Turnše

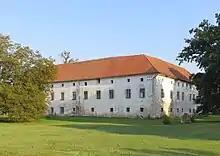
Črnelo Manor

Črnelo Castle used to stand on Hribar Hill above Turnše. The castle was first mentioned in written sources in 1297 but at the end of the 17th century it was abandoned for a manor below the castle. The castle itself was probably used for building material because no trace of it remains today.